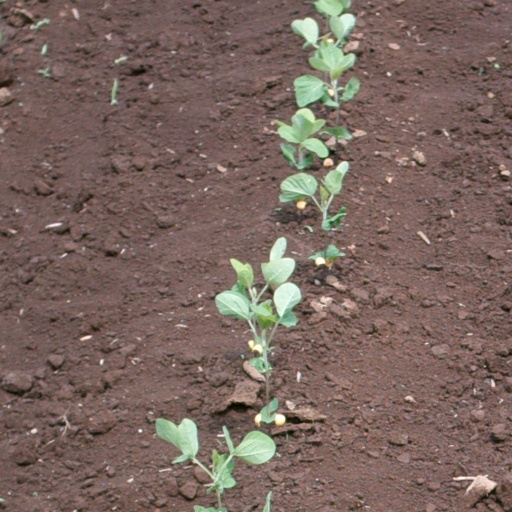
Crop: soybean